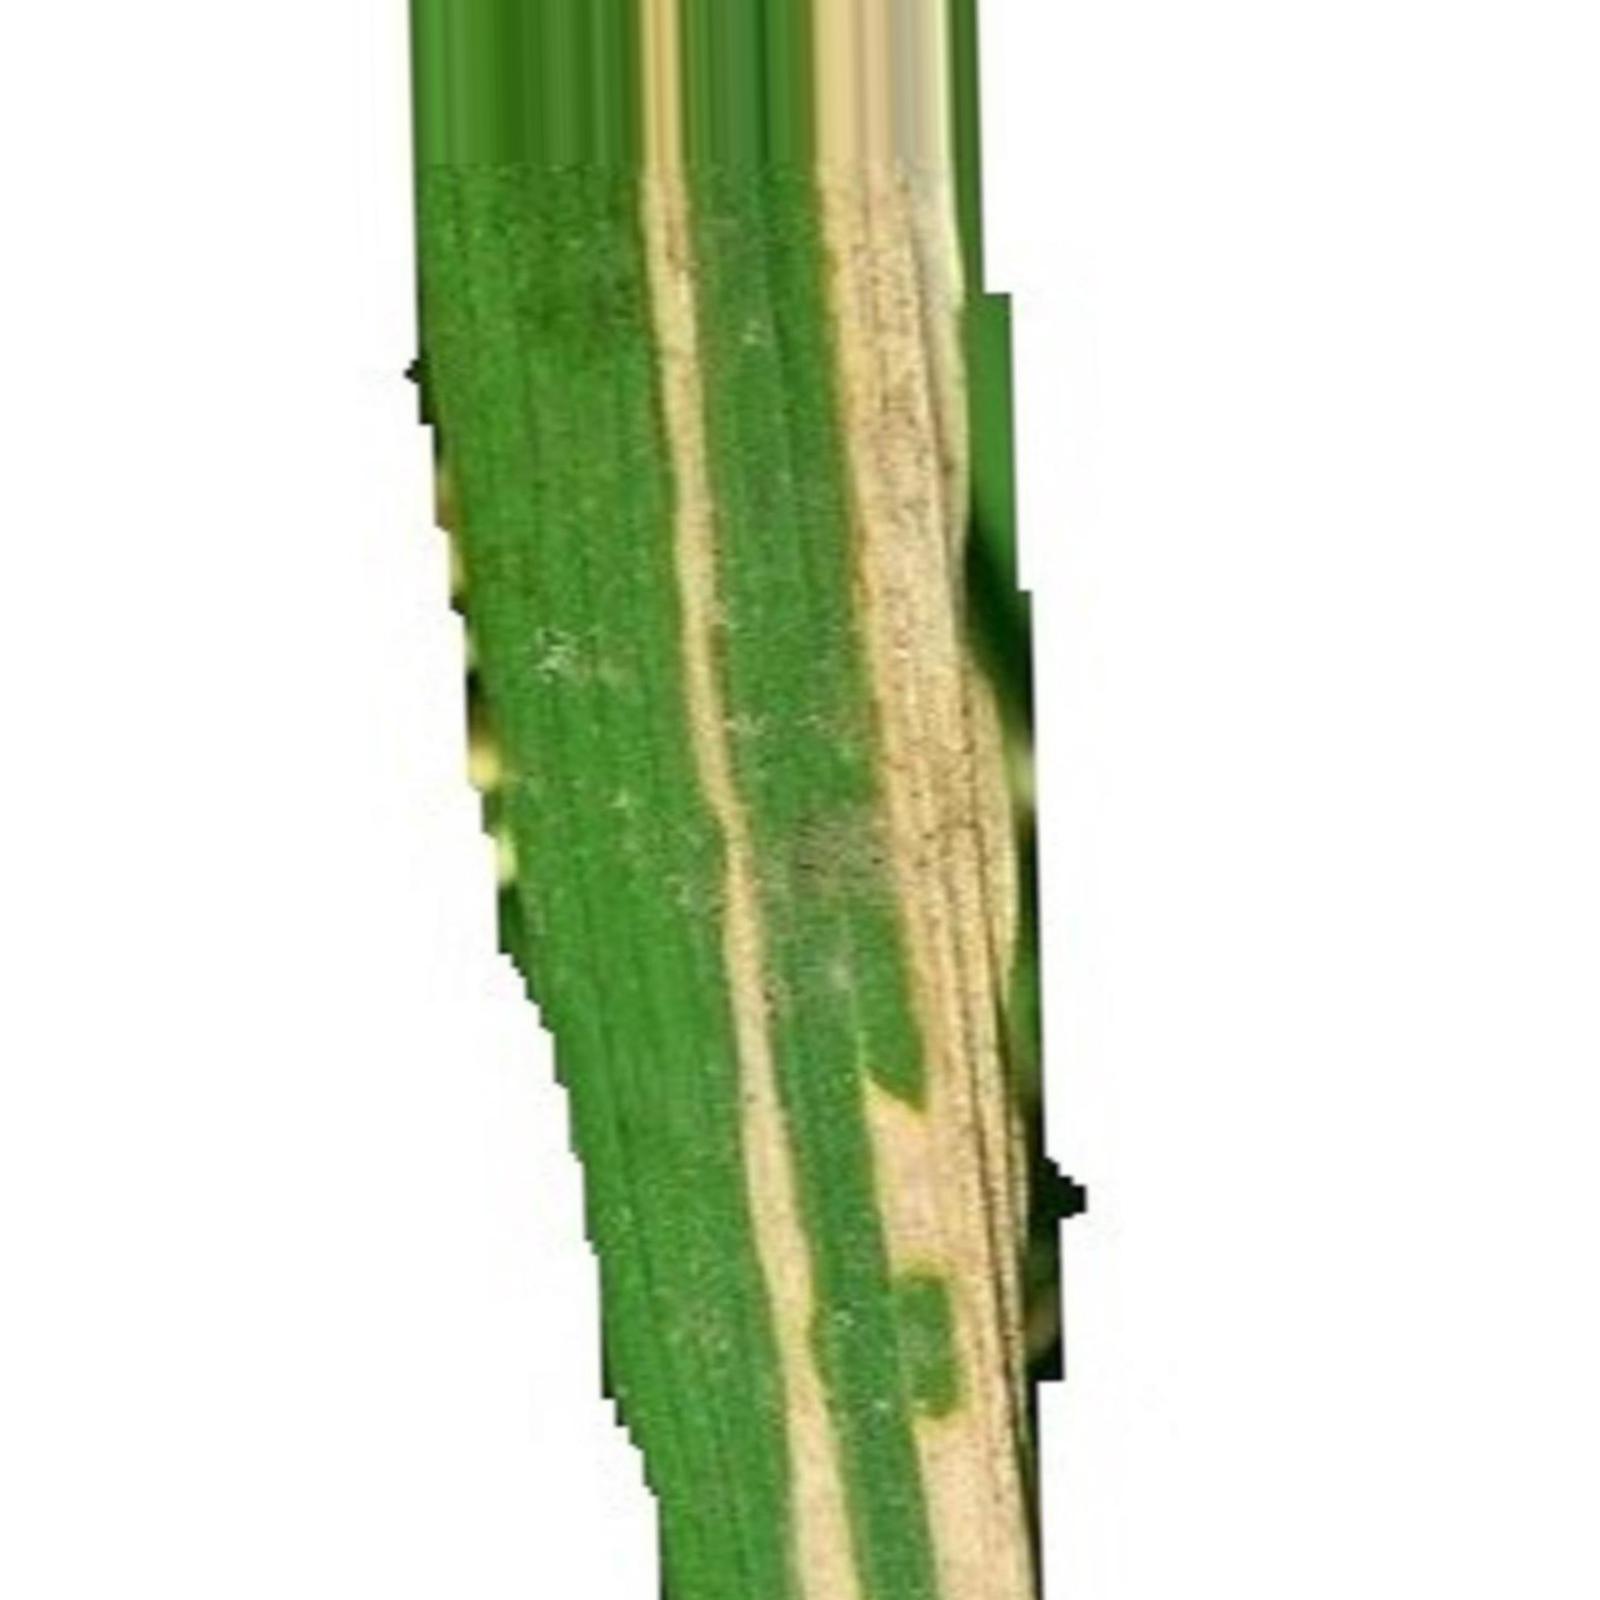
Nhãn: Bệnh Bạc lá (Bacterial leaf blight)